Plasma polymerization

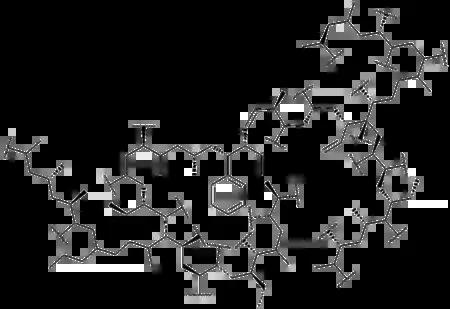
Figure 4. Hypothesized model of plasma-polymerized ethylene film.

The most significant difference between conventional polymers and plasma polymers is that plasma polymers do not contain regular repeating units. Due to the number of different propagating species present at any one time as discussed above, the resultant polymer chains are highly branched and are randomly terminated with a high degree of cross-linking. An example of a proposed structure for plasma polymerized ethylene demonstrating a large extend of cross-linking and branching is shown in Figure 4.